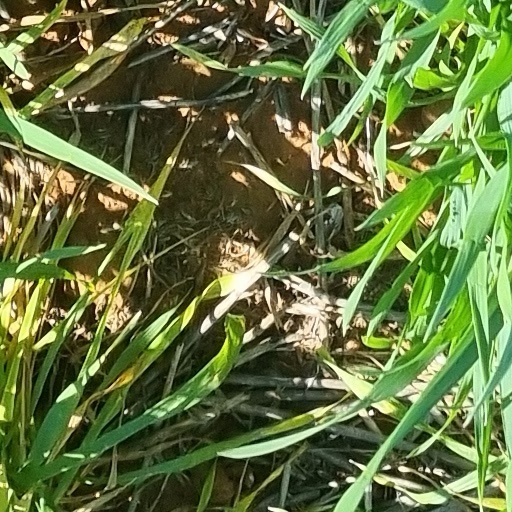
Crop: wheat